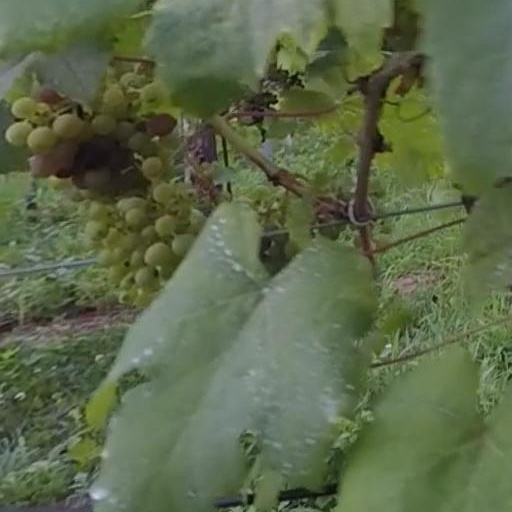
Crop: grape